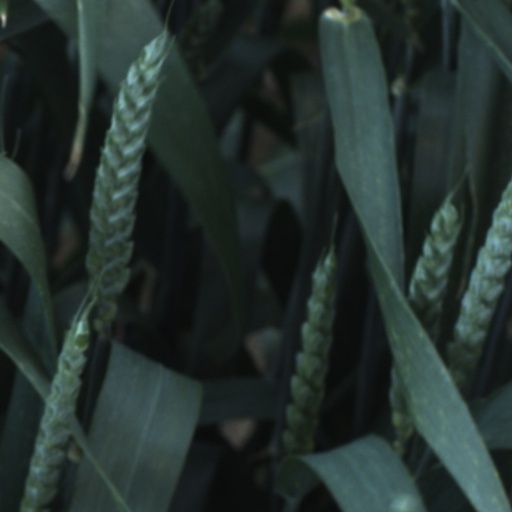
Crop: wheat